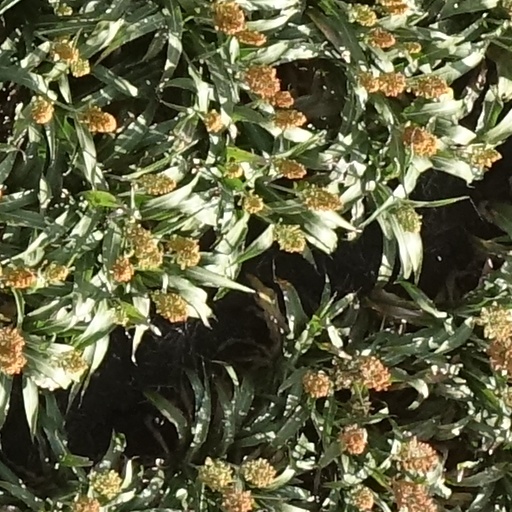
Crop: sorghum